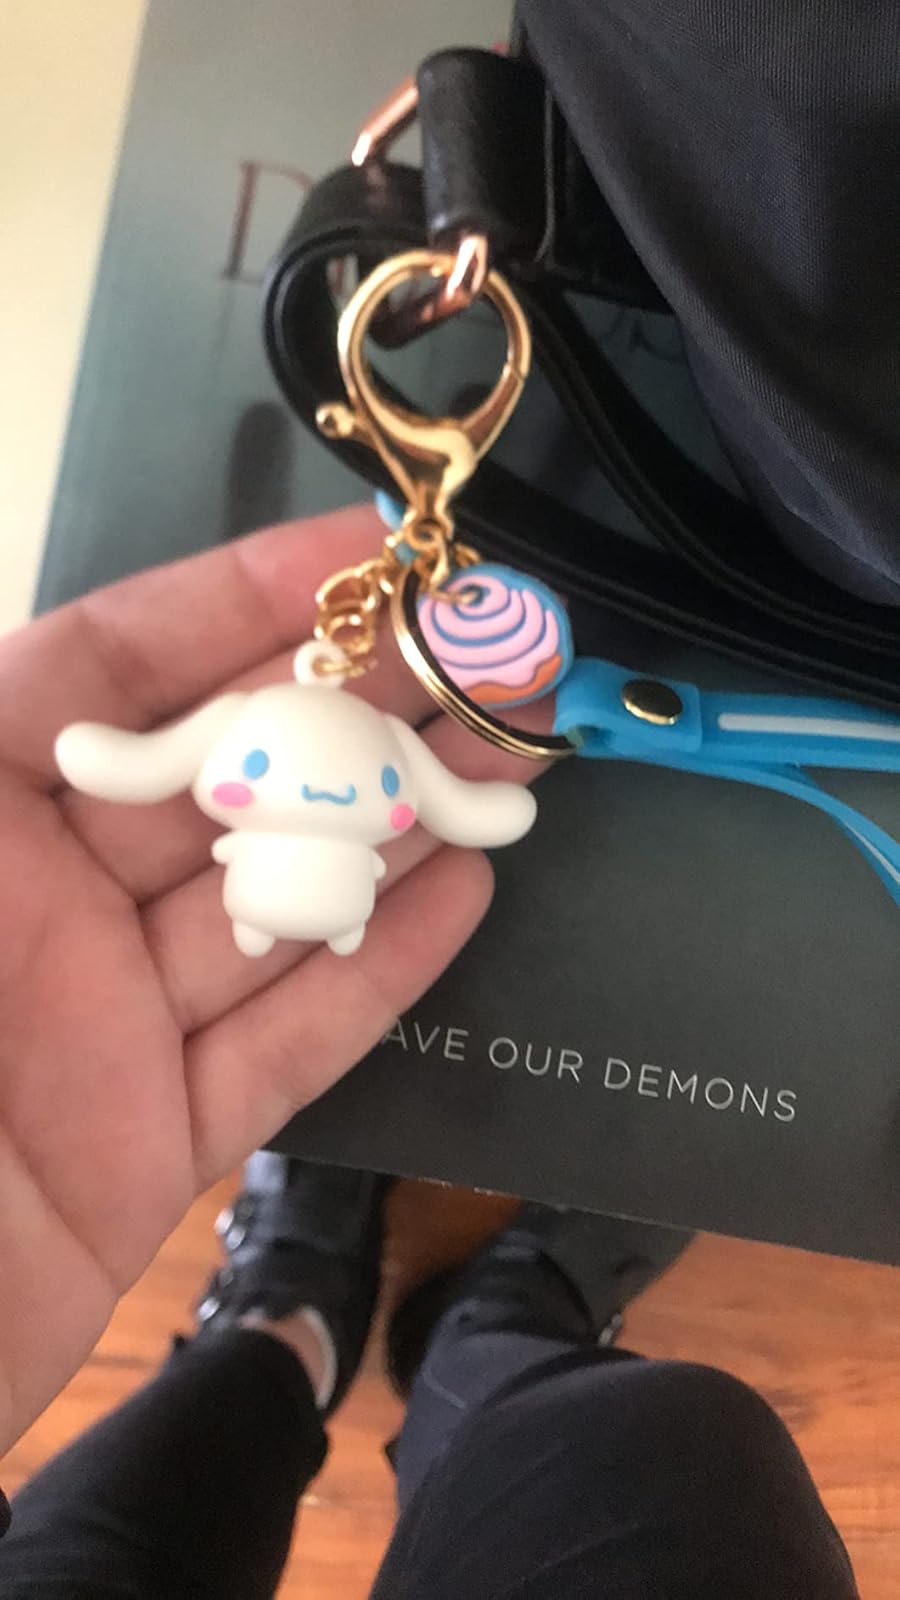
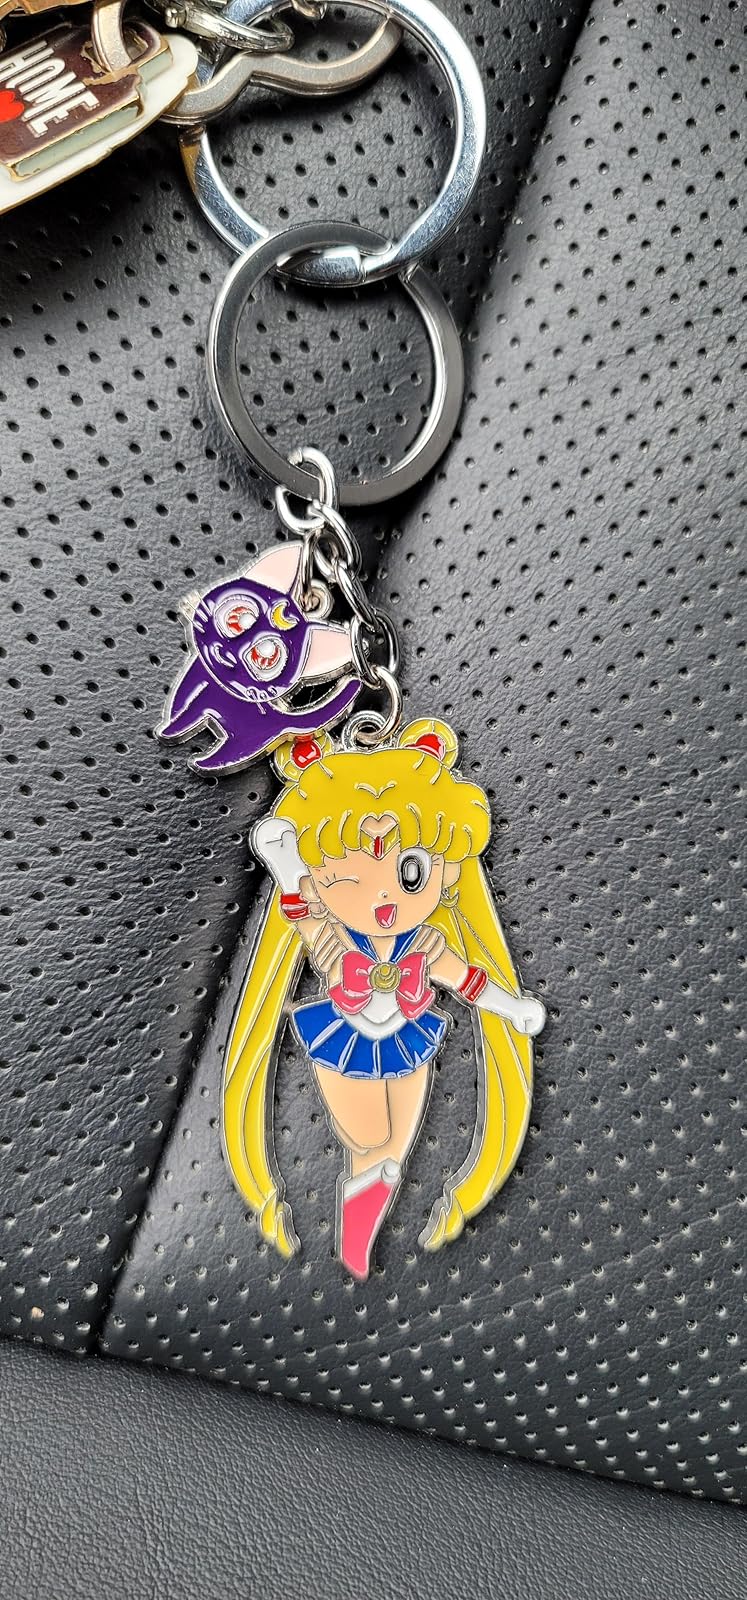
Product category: accessories_keychain
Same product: no